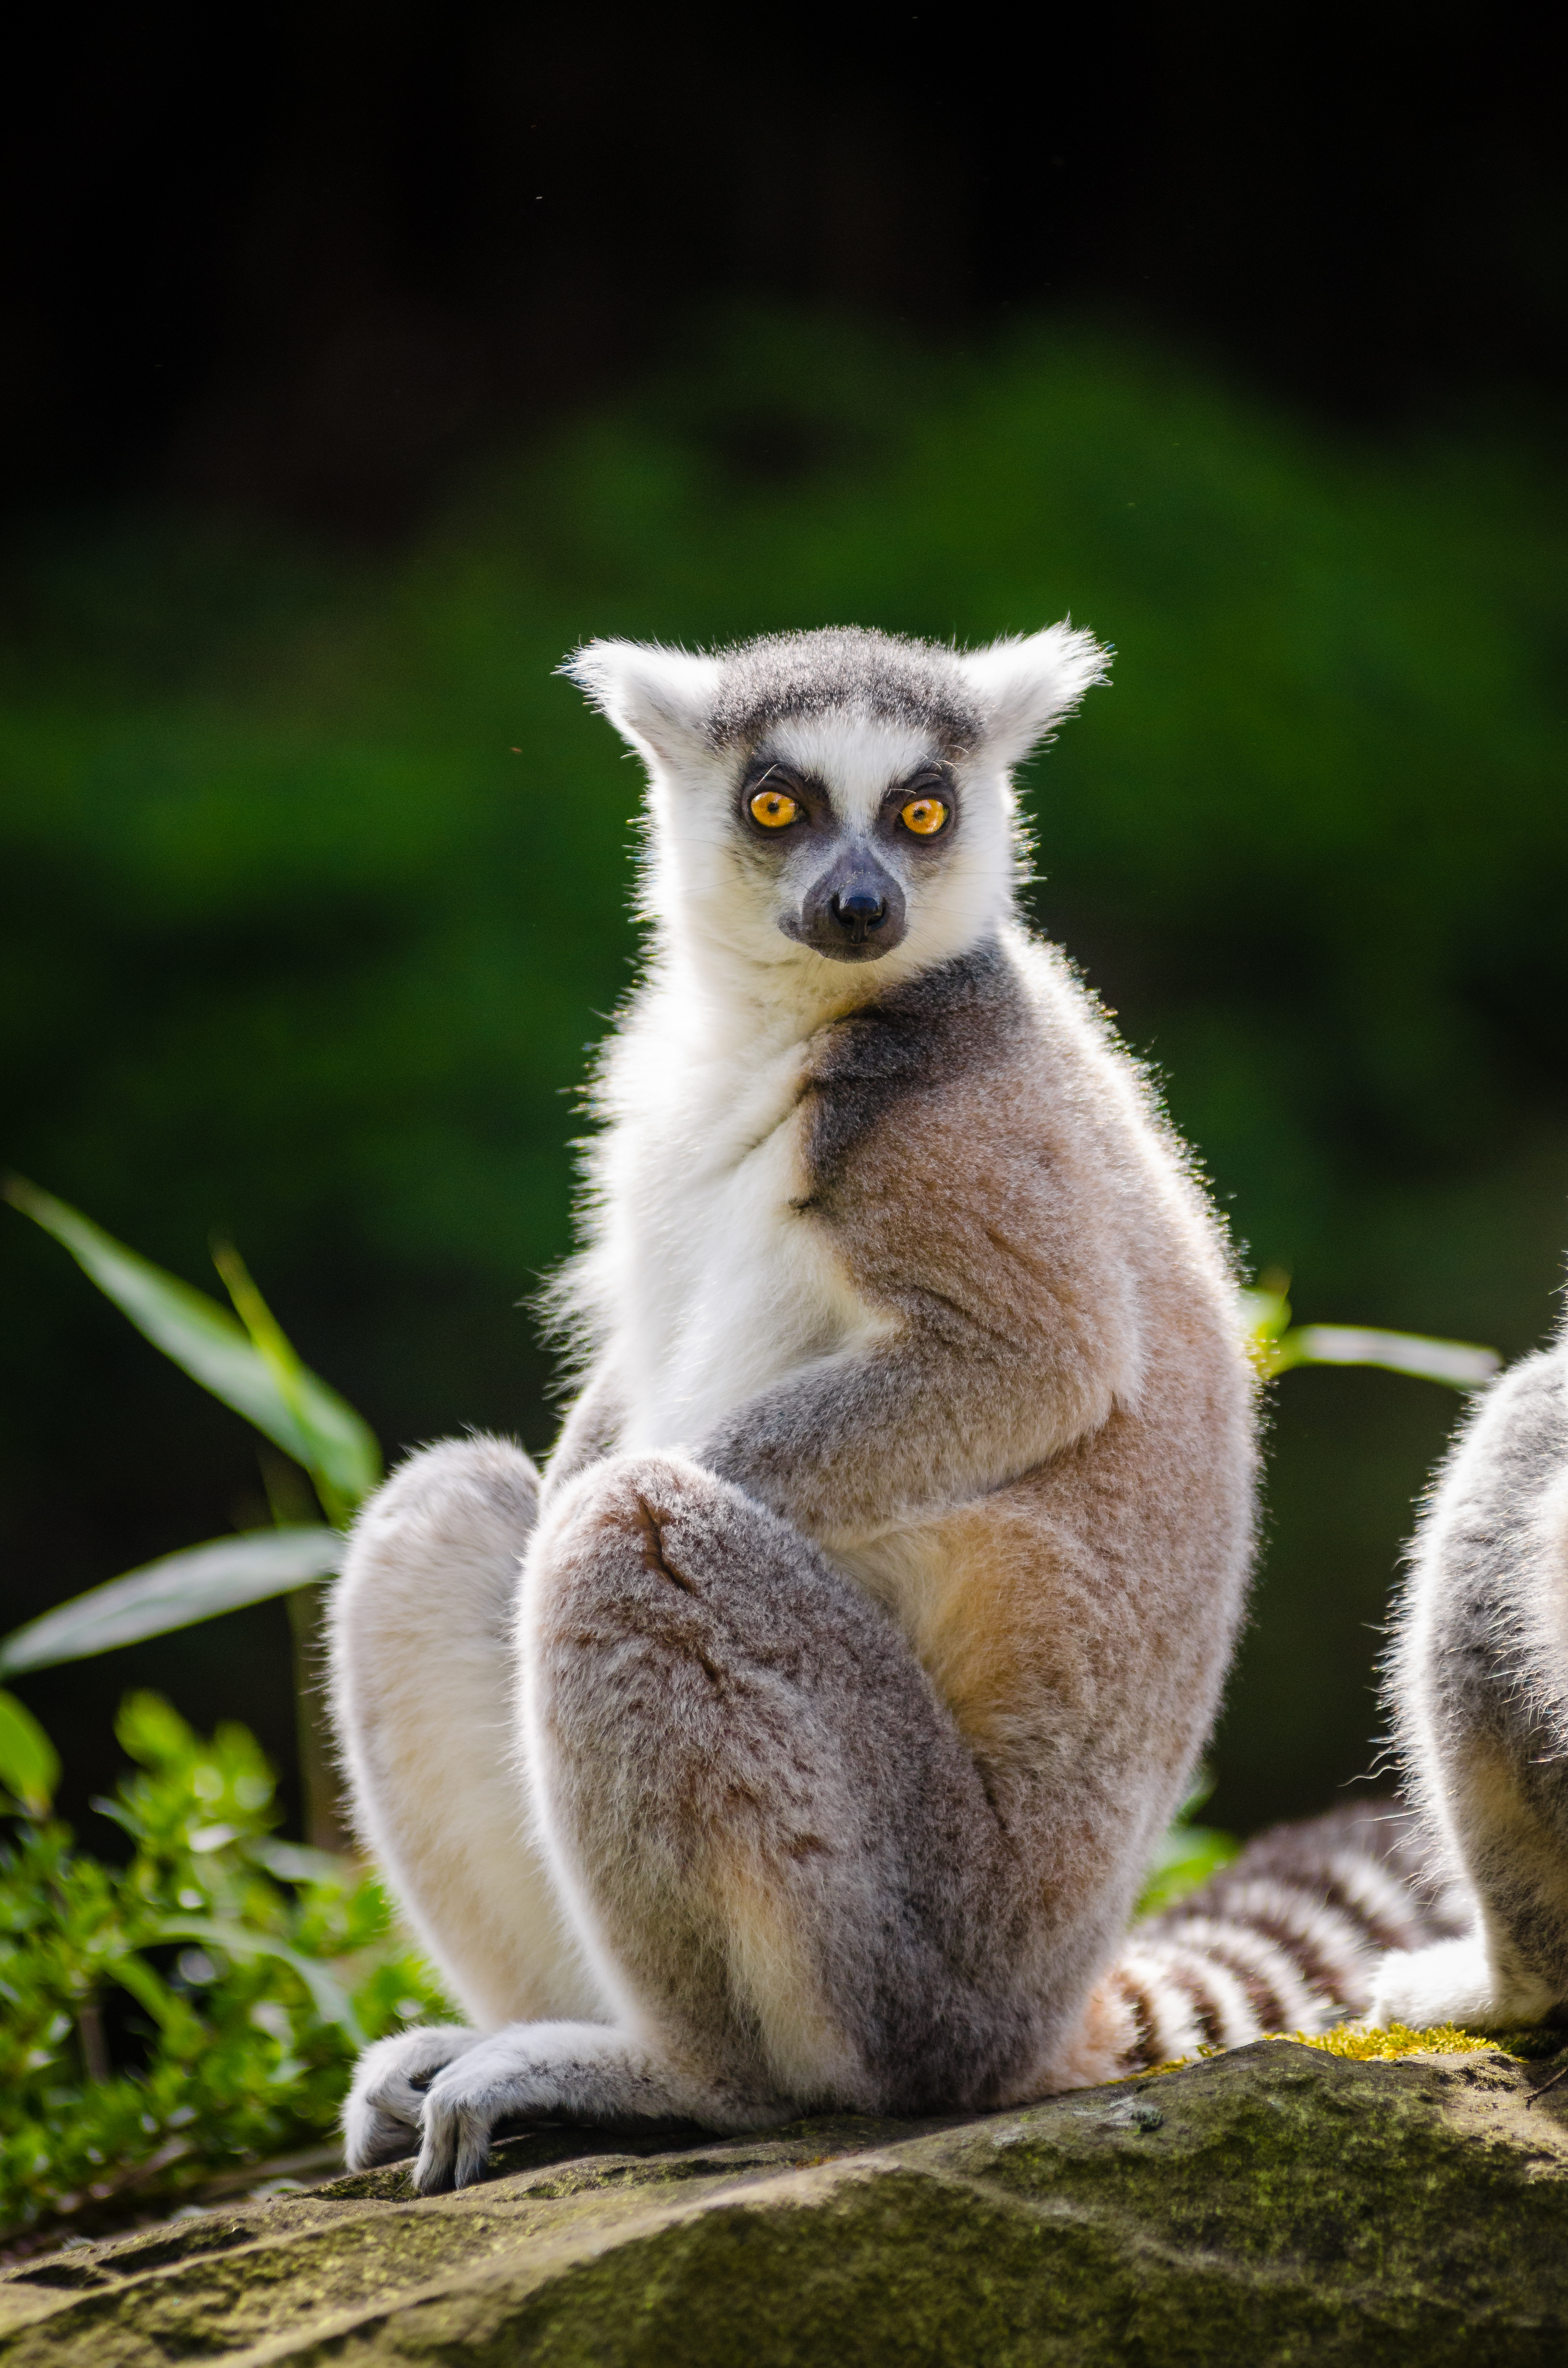
nature, wildlife, mammal, fauna, primate, vertebrate, lemur, marsupial